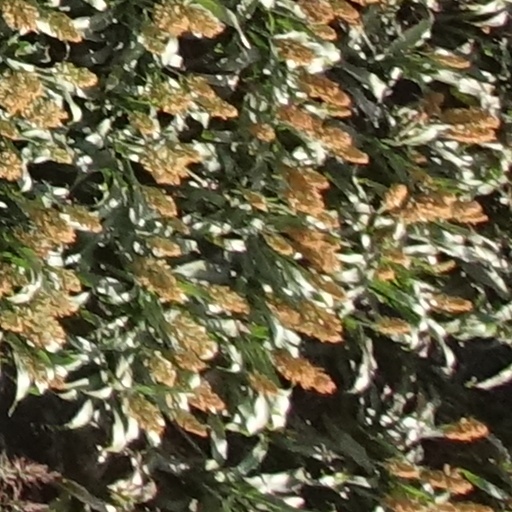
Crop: sorghum